RoboGames

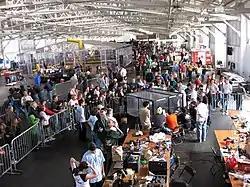
RoboGames 2008 (The large structure in the upper left is the combat robot arena.)

RoboGames (previously ROBOlympics) is an annual robot contest held in San Mateo, California. The last RoboGames was held April 6-9, 2023 in Pleasanton, California, having been on hiatus since the previous event in April 2018.